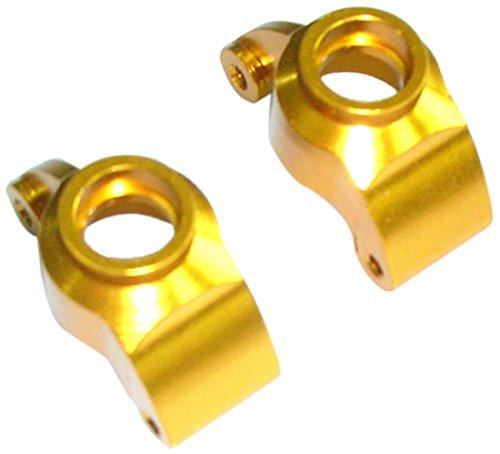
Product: Redcat Racing M604 Aluminum Rear Uprights (2Piece)
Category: Hobbies | Remote & App Controlled Vehicles & Parts | Remote & App Controlled Vehicle Parts | Power Plant & Driveline Systems | Suspension Systems & Parts
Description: Genuine Redcat Racing Replacement part  M604.
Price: $25.69
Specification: ProductDimensions:1.5x1x0.5inches|ItemWeight:0.32ounces|ShippingWeight:0.32ounces(Viewshippingratesandpolicies)|DomesticShipping:ItemcanbeshippedwithinU.S.|InternationalShipping:ThisitemcanbeshippedtoselectcountriesoutsideoftheU.S.LearnMore|ASIN:B00VNUQFRS|Itemmodelnumber:M604|Manufacturerrecommendedage:14yearsandup